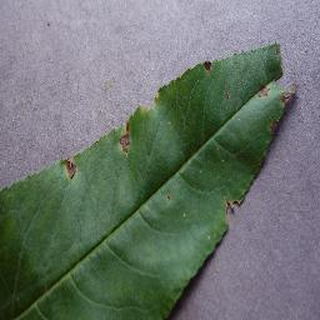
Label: peach_bacterial_spot